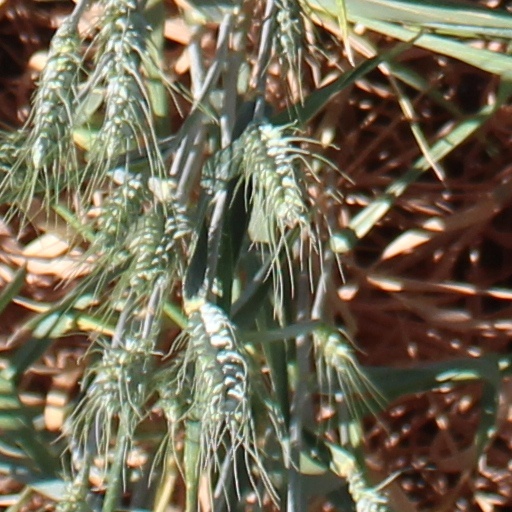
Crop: wheat